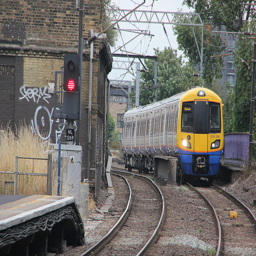
A train going down the rail road track.
a train going down a train track next to a old building
A yellow train is going down the tracks.
A train on the railway track passing a station.
A train is making its way through a tattered train station.